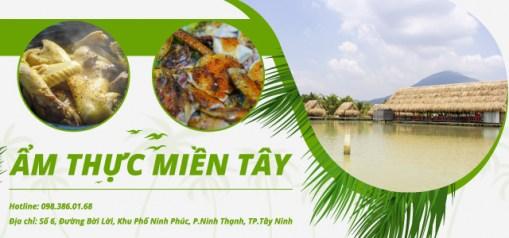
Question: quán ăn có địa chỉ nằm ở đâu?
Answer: địa chỉ của quán ăn là số 6, đường bời lời, khu phố ninh phúc, phường ninh thạnh, thành phố tây ninh